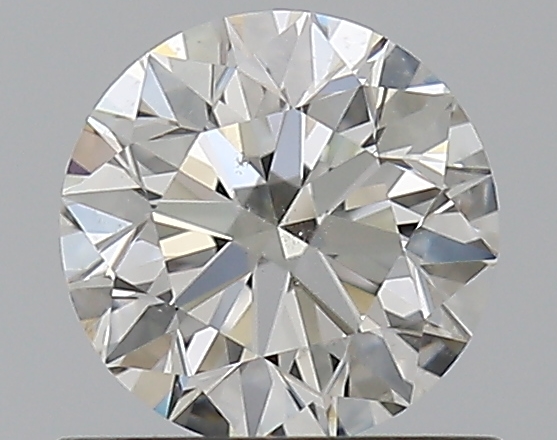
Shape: round
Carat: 0.61
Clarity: SI1
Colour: I
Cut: EX
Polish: EX
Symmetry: EX
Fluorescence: N
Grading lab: GIA
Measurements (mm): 5.37 x 5.4 x 3.38